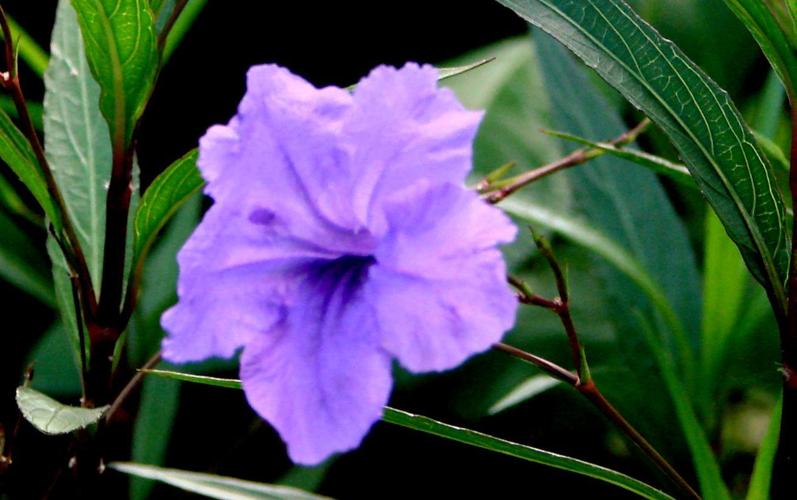
Label: mexican petunia